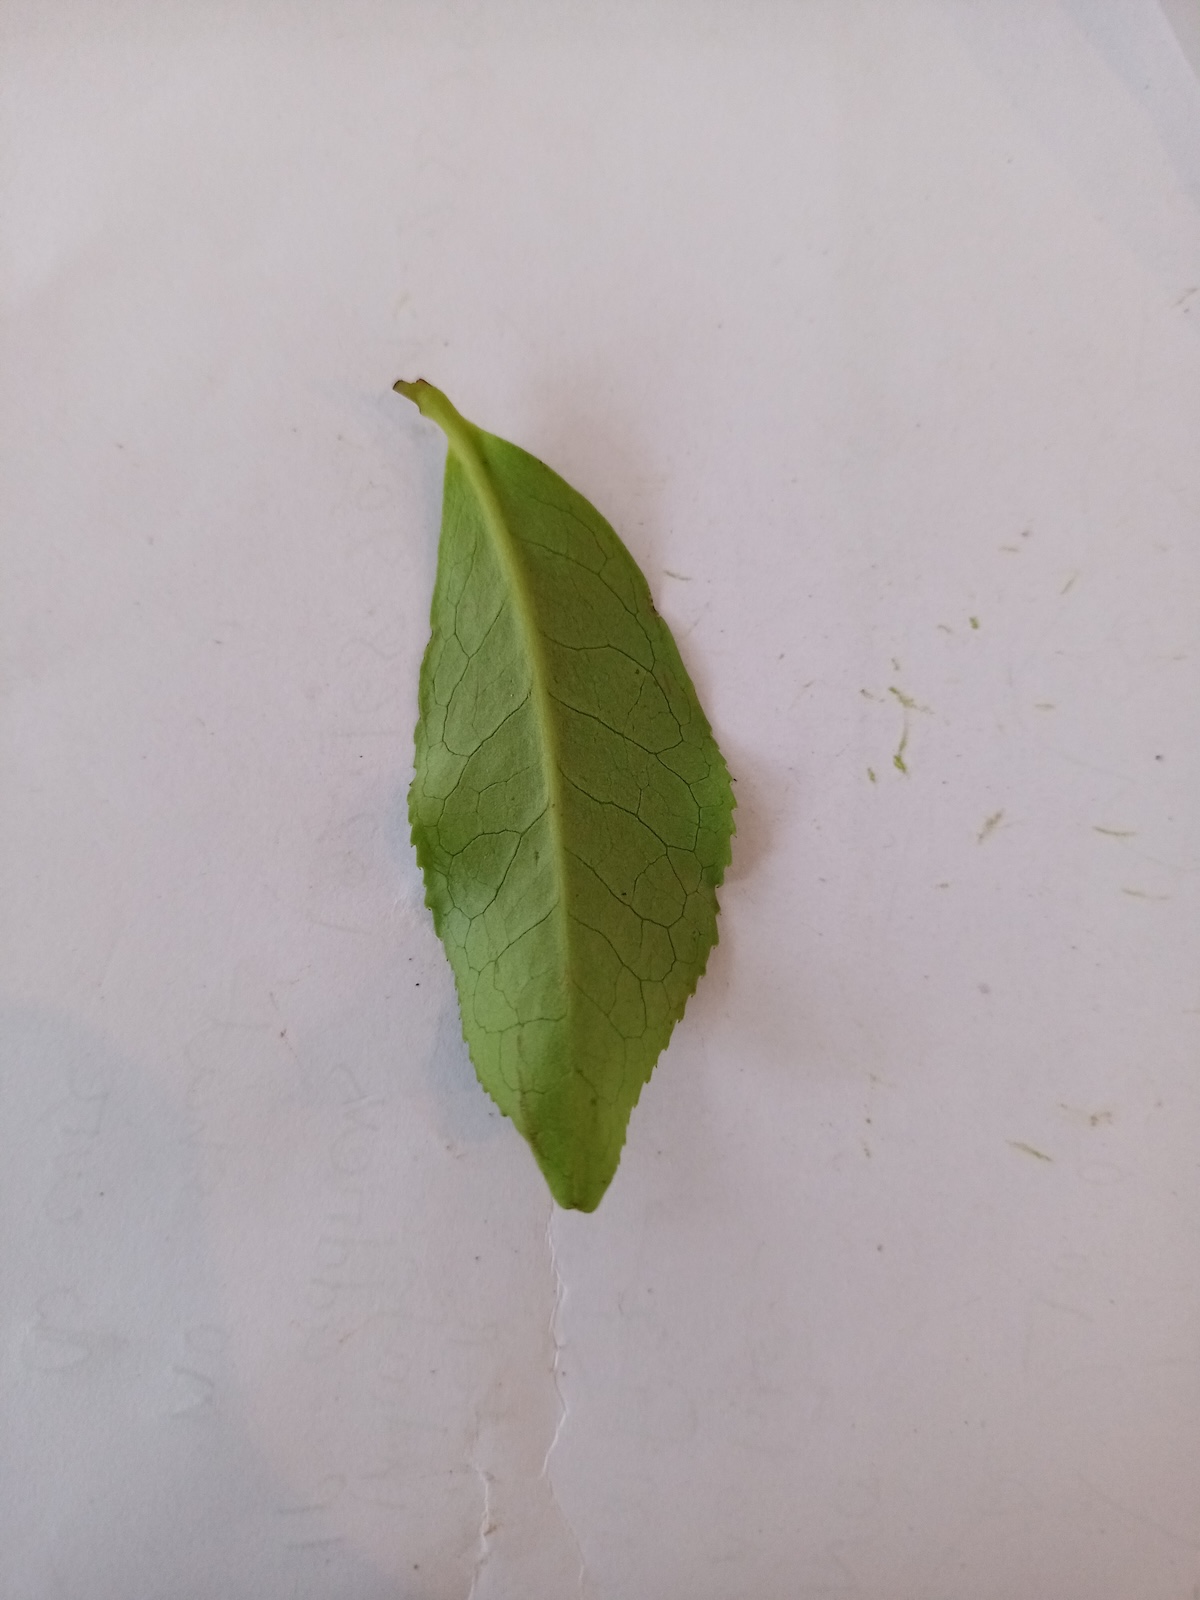
Label: Healthy leaf